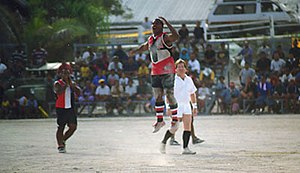
Nauru / Kultur
Australsk fodbold i Nauru
Nauru, officielt Republikken Nauru, tidligere kendt som Pleasant Island, er en østat i Mikronesien i det sydlige Stillehav. Øen Banaba i Kiribati er Naurus nærmeste nabo og ligger 300 km mod øst. Med et areal på 21 km² er Nauru verdens mindste republik, mens befolkningstallet på 9.378 gør det til verdens næstmindste selvstændige stat efter Vatikanstaten.